Charles, Duke of Mayenne

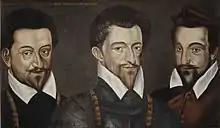
Portrait of the three sons of François, Duke of Guise, Charles on the left

Charles de Lorraine, born in 1554, was the second son of François de Lorraine, duke of Guise and Anne d'Este. His elder brother Henri de Lorraine was born in 1549, while his younger brother Louis de Lorraine was born in 1555. He also had an elder sister, Catherine de Lorraine one year junior of Henri. In a rendition of the Adoration of the Magi, commissioned by François for the "hôtel de Guise" in Paris, the duke is depicted as one of the Magi, while Mayenne and his elder brother appear as the Magi's pages.